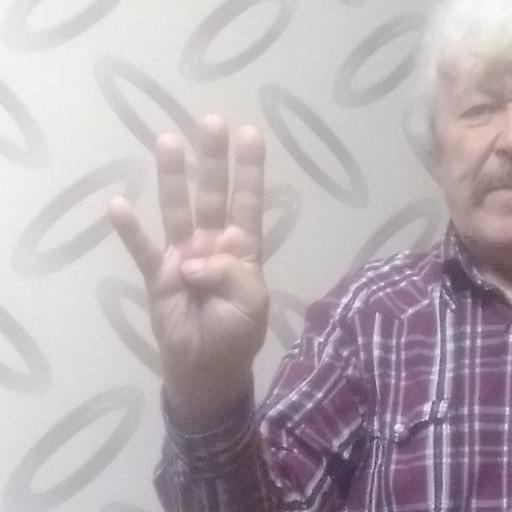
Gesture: four